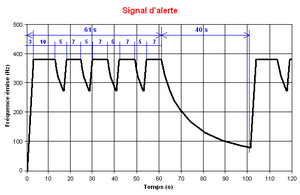
L'alerte aux populations est l'action de prévenir les populations de l'arrivée d'un danger afin que celles-ci puissent s'en protéger. Son but est de minimiser le nombre de victimes.